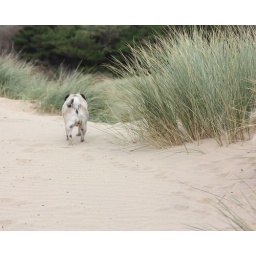
A day on the Freshfields near Liverpool with our inlaws, their dog Jas and our spaniel (Maggie) and pug (Parker).